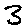
Label: 3